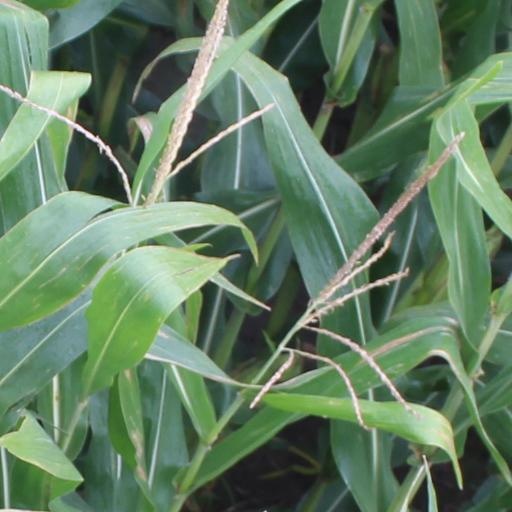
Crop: maize; corn